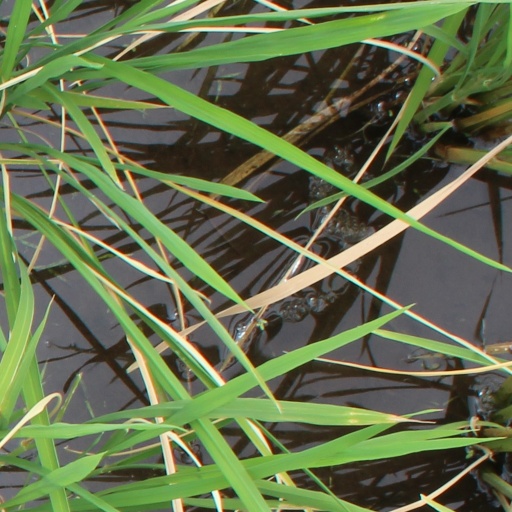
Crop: rice